Terence McKenna

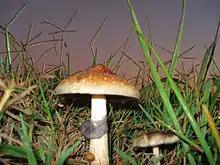
Psilocybe cubensis: the psilocybin-containing mushroom central to McKenna's "stoned ape" theory of human evolution.

McKenna's hypothesis was that low doses of psilocybin improve visual acuity, particularly edge detection, meaning that the presence of psilocybin in the diet of early pack hunting primates caused the individuals who were consuming psilocybin mushrooms to be better hunters than those who were not, resulting in an increased food supply and in turn a higher rate of reproductive success. Then at slightly higher doses, he contended, the mushroom acts to sexually arouse, leading to a higher level of attention, more energy in the organism, and potential erection in the males, rendering it even more evolutionarily beneficial, as it would result in more offspring. At even higher doses, McKenna proposed that the mushroom would have acted to "dissolve boundaries", promoting community bonding and group sexual activities. Consequently, there would be a mixing of genes, greater genetic diversity, and a communal sense of responsibility for the group offspring. At these higher doses, McKenna also argued that psilocybin would be triggering activity in the "language-forming region of the brain", manifesting as music and visions, thus catalyzing the emergence of language in early hominids by expanding "their arboreally evolved repertoire of troop signals". He also pointed out that psilocybin would dissolve the ego and "religious concerns would be at the forefront of the tribe's consciousness, simply because of the power and strangeness of the experience itself."